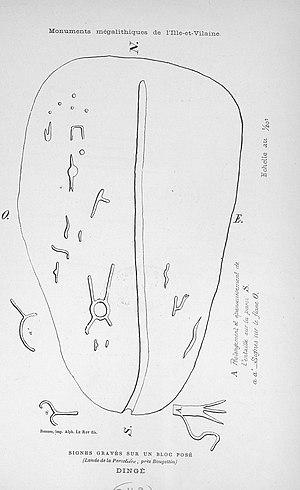
Relevé publié par P. Bézier en 1883 des sculptures figurant sur la Pierre de Bougettin.
La Pierre de Bougettin est une pierre à sculptures situés à Dingé dans le département français d'Ille-et-Vilaine.